Lin Shllaku

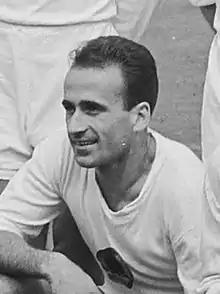

Lin Shllaku (12 July 1938 – 8 August 2016) was an Albanian footballer who played for Vllaznia Shkodër and Partizani Tirana, as well as the Albania national team.